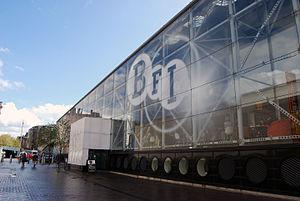
Le British Film Institute est un établissement public établi par charte royale et qui a pour but d'« encourager le développement des arts du film, de la télévision et du cinéma dans tout le Royaume-Uni, de promouvoir leur utilisation en tant qu'enregistrement de la vie et des habitudes contemporaines, de promouvoir de façon générale la formation aux films, à la télévision et au cinéma, de promouvoir tant l’accès à la plus grande gamme possible de films britanniques et mondiaux que leur appréciation, et d’établir, conserver et développer des collections reflétant l’histoire et le patrimoine du cinéma du Royaume-Uni. »